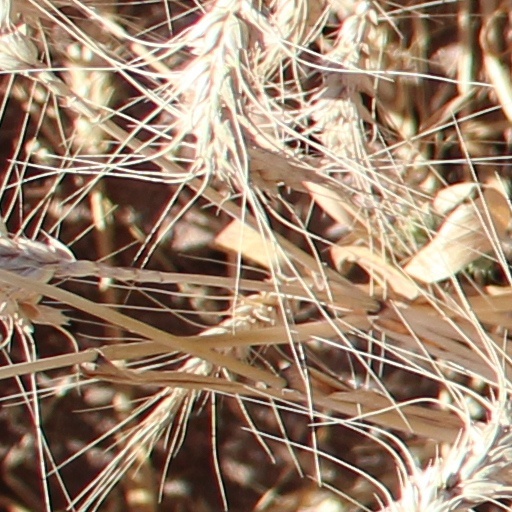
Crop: wheat